Strongbow (cider)

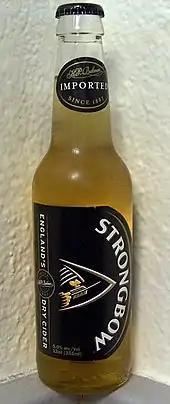
Now-discontinued original United States bottled version.

In the United Kingdom, Strongbow is a blend of bitter-sweet cider and culinary apples, with 50 different varieties of apple used. The apples are grown in England, although imports from France are also used when harvests are poor. It is mass-produced using modern methods and contains apple concentrate and sugar. It is fermented with a controlled yeast strain. Strongbow in the UK does not contain any artificial sweeteners, flavourings or colouring. The Bulmers Strongbow vat is the largest alcoholic container in the world, with a capacity of 1.5 million gallons (6.8 million litres).